Narrabri Shire

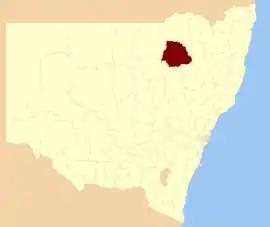
Location in New South Wales

Narrabri Shire is a local government area in the North West Slopes region of New South Wales, Australia. The Shire is located adjacent to the Namoi River and the Newell and Kamilaroi Highways.